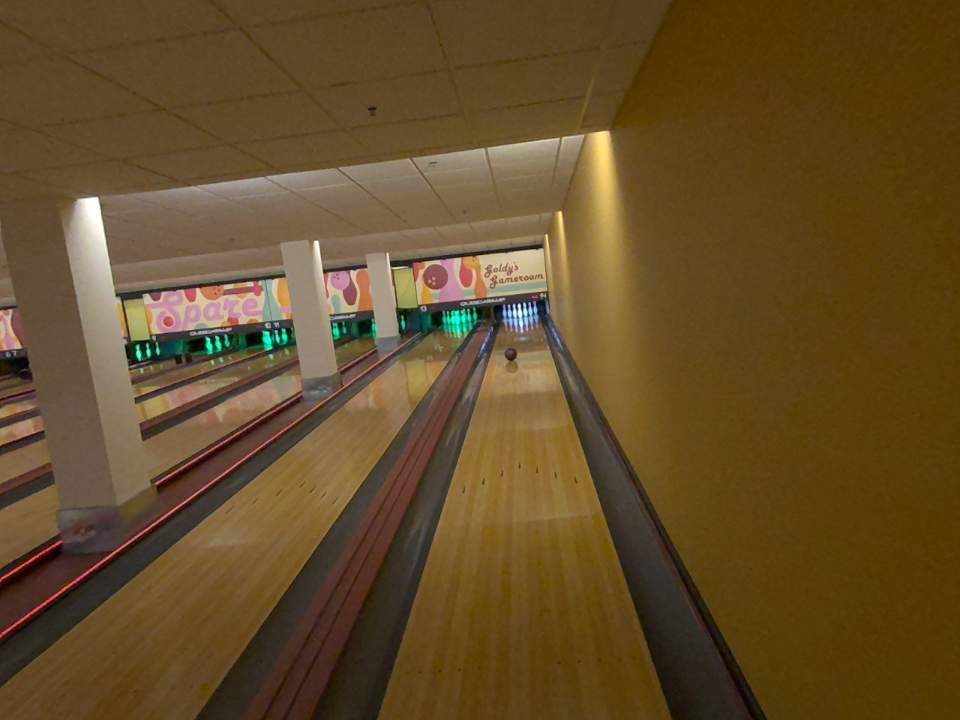
Object: bowling_ball